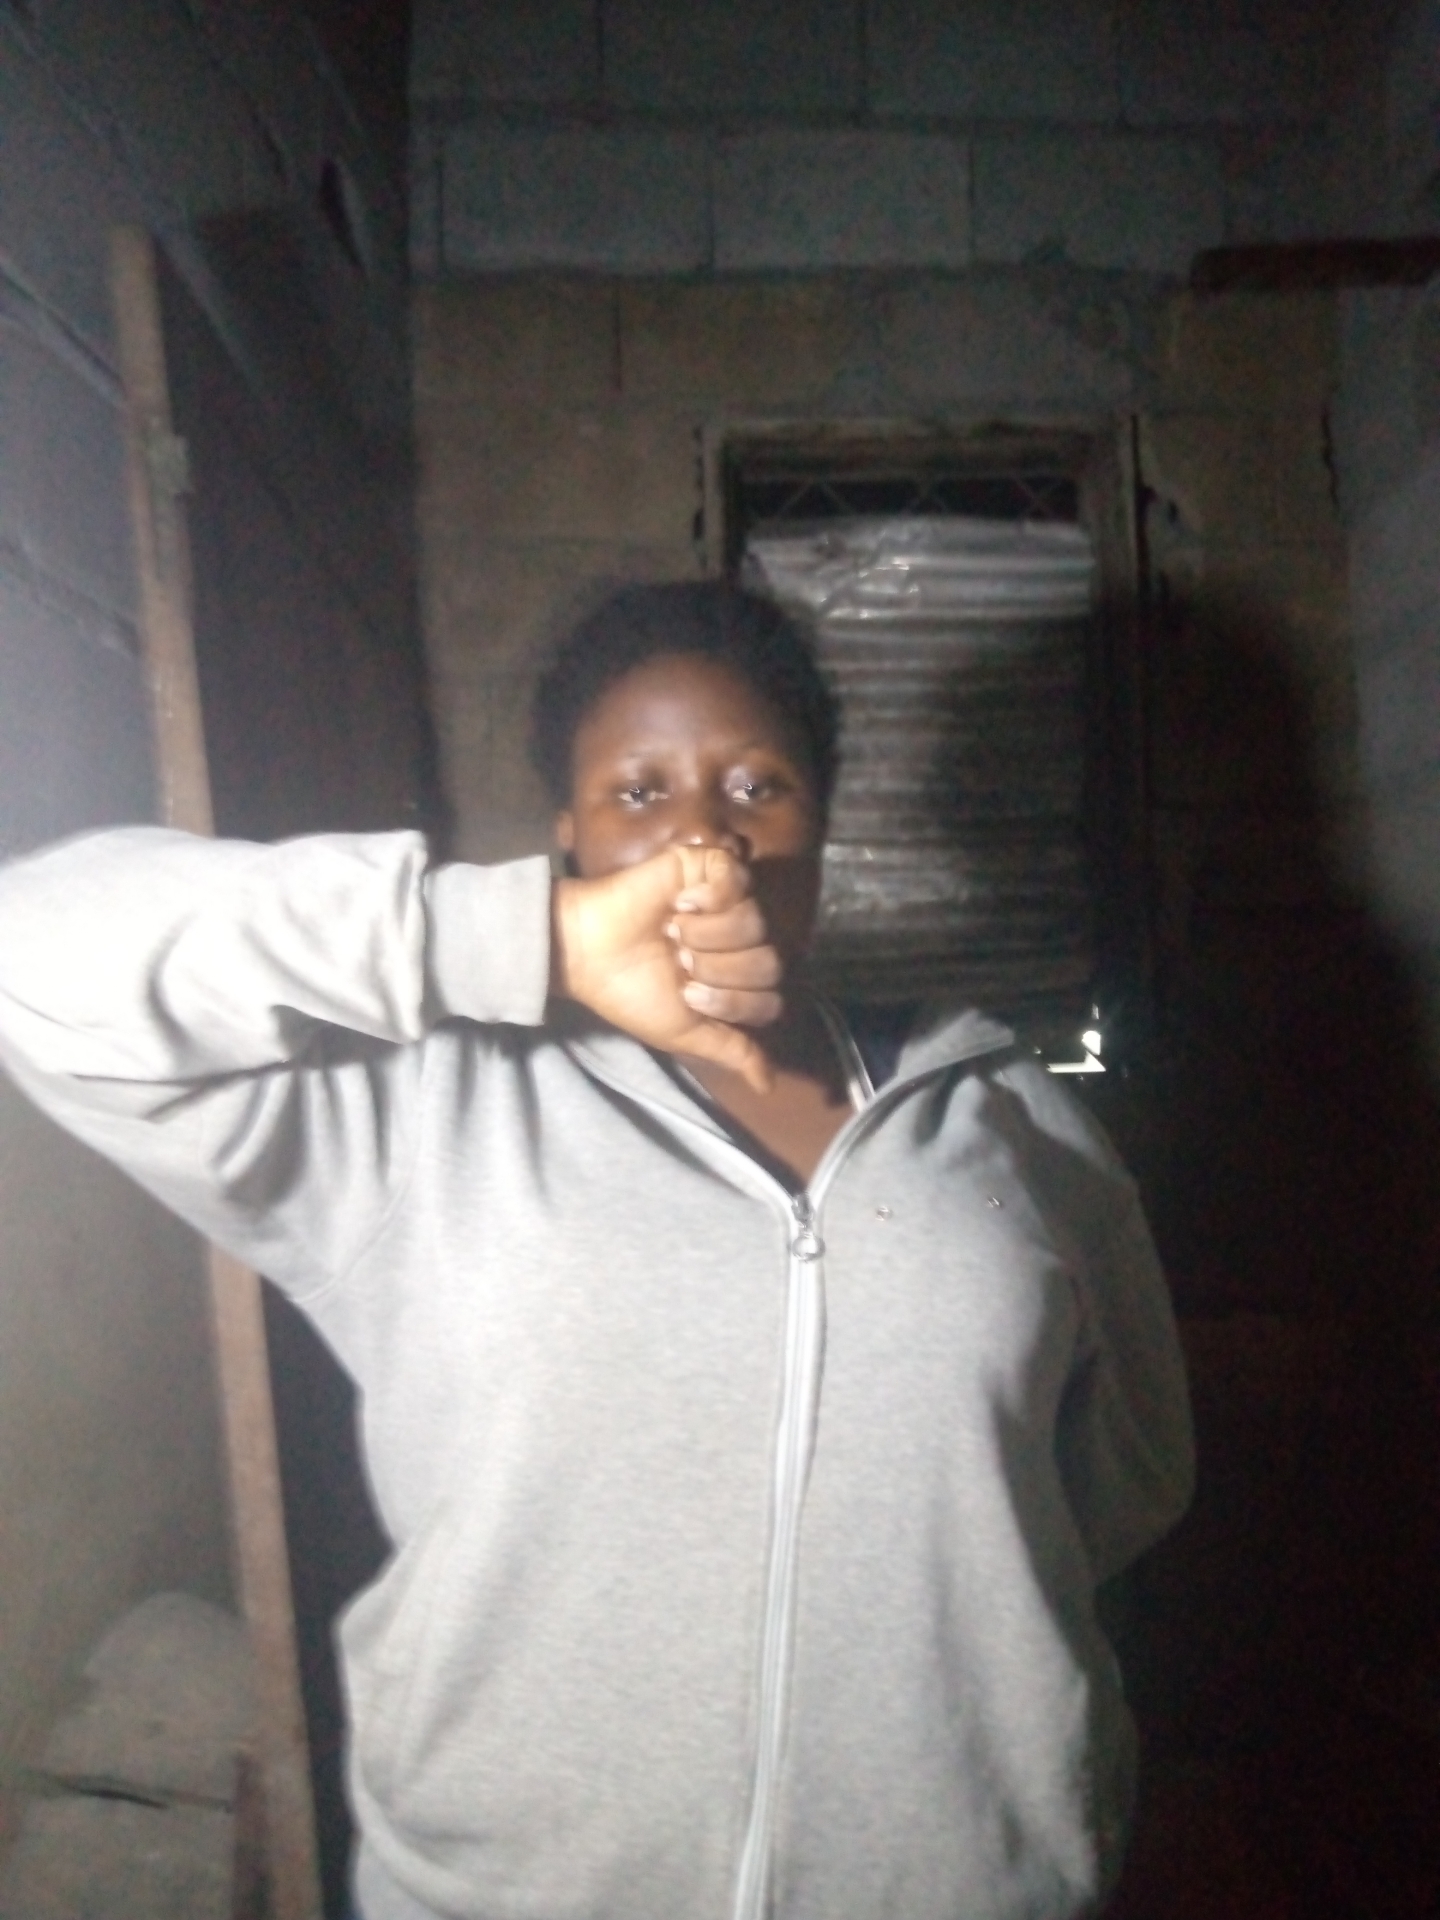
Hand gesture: dislike